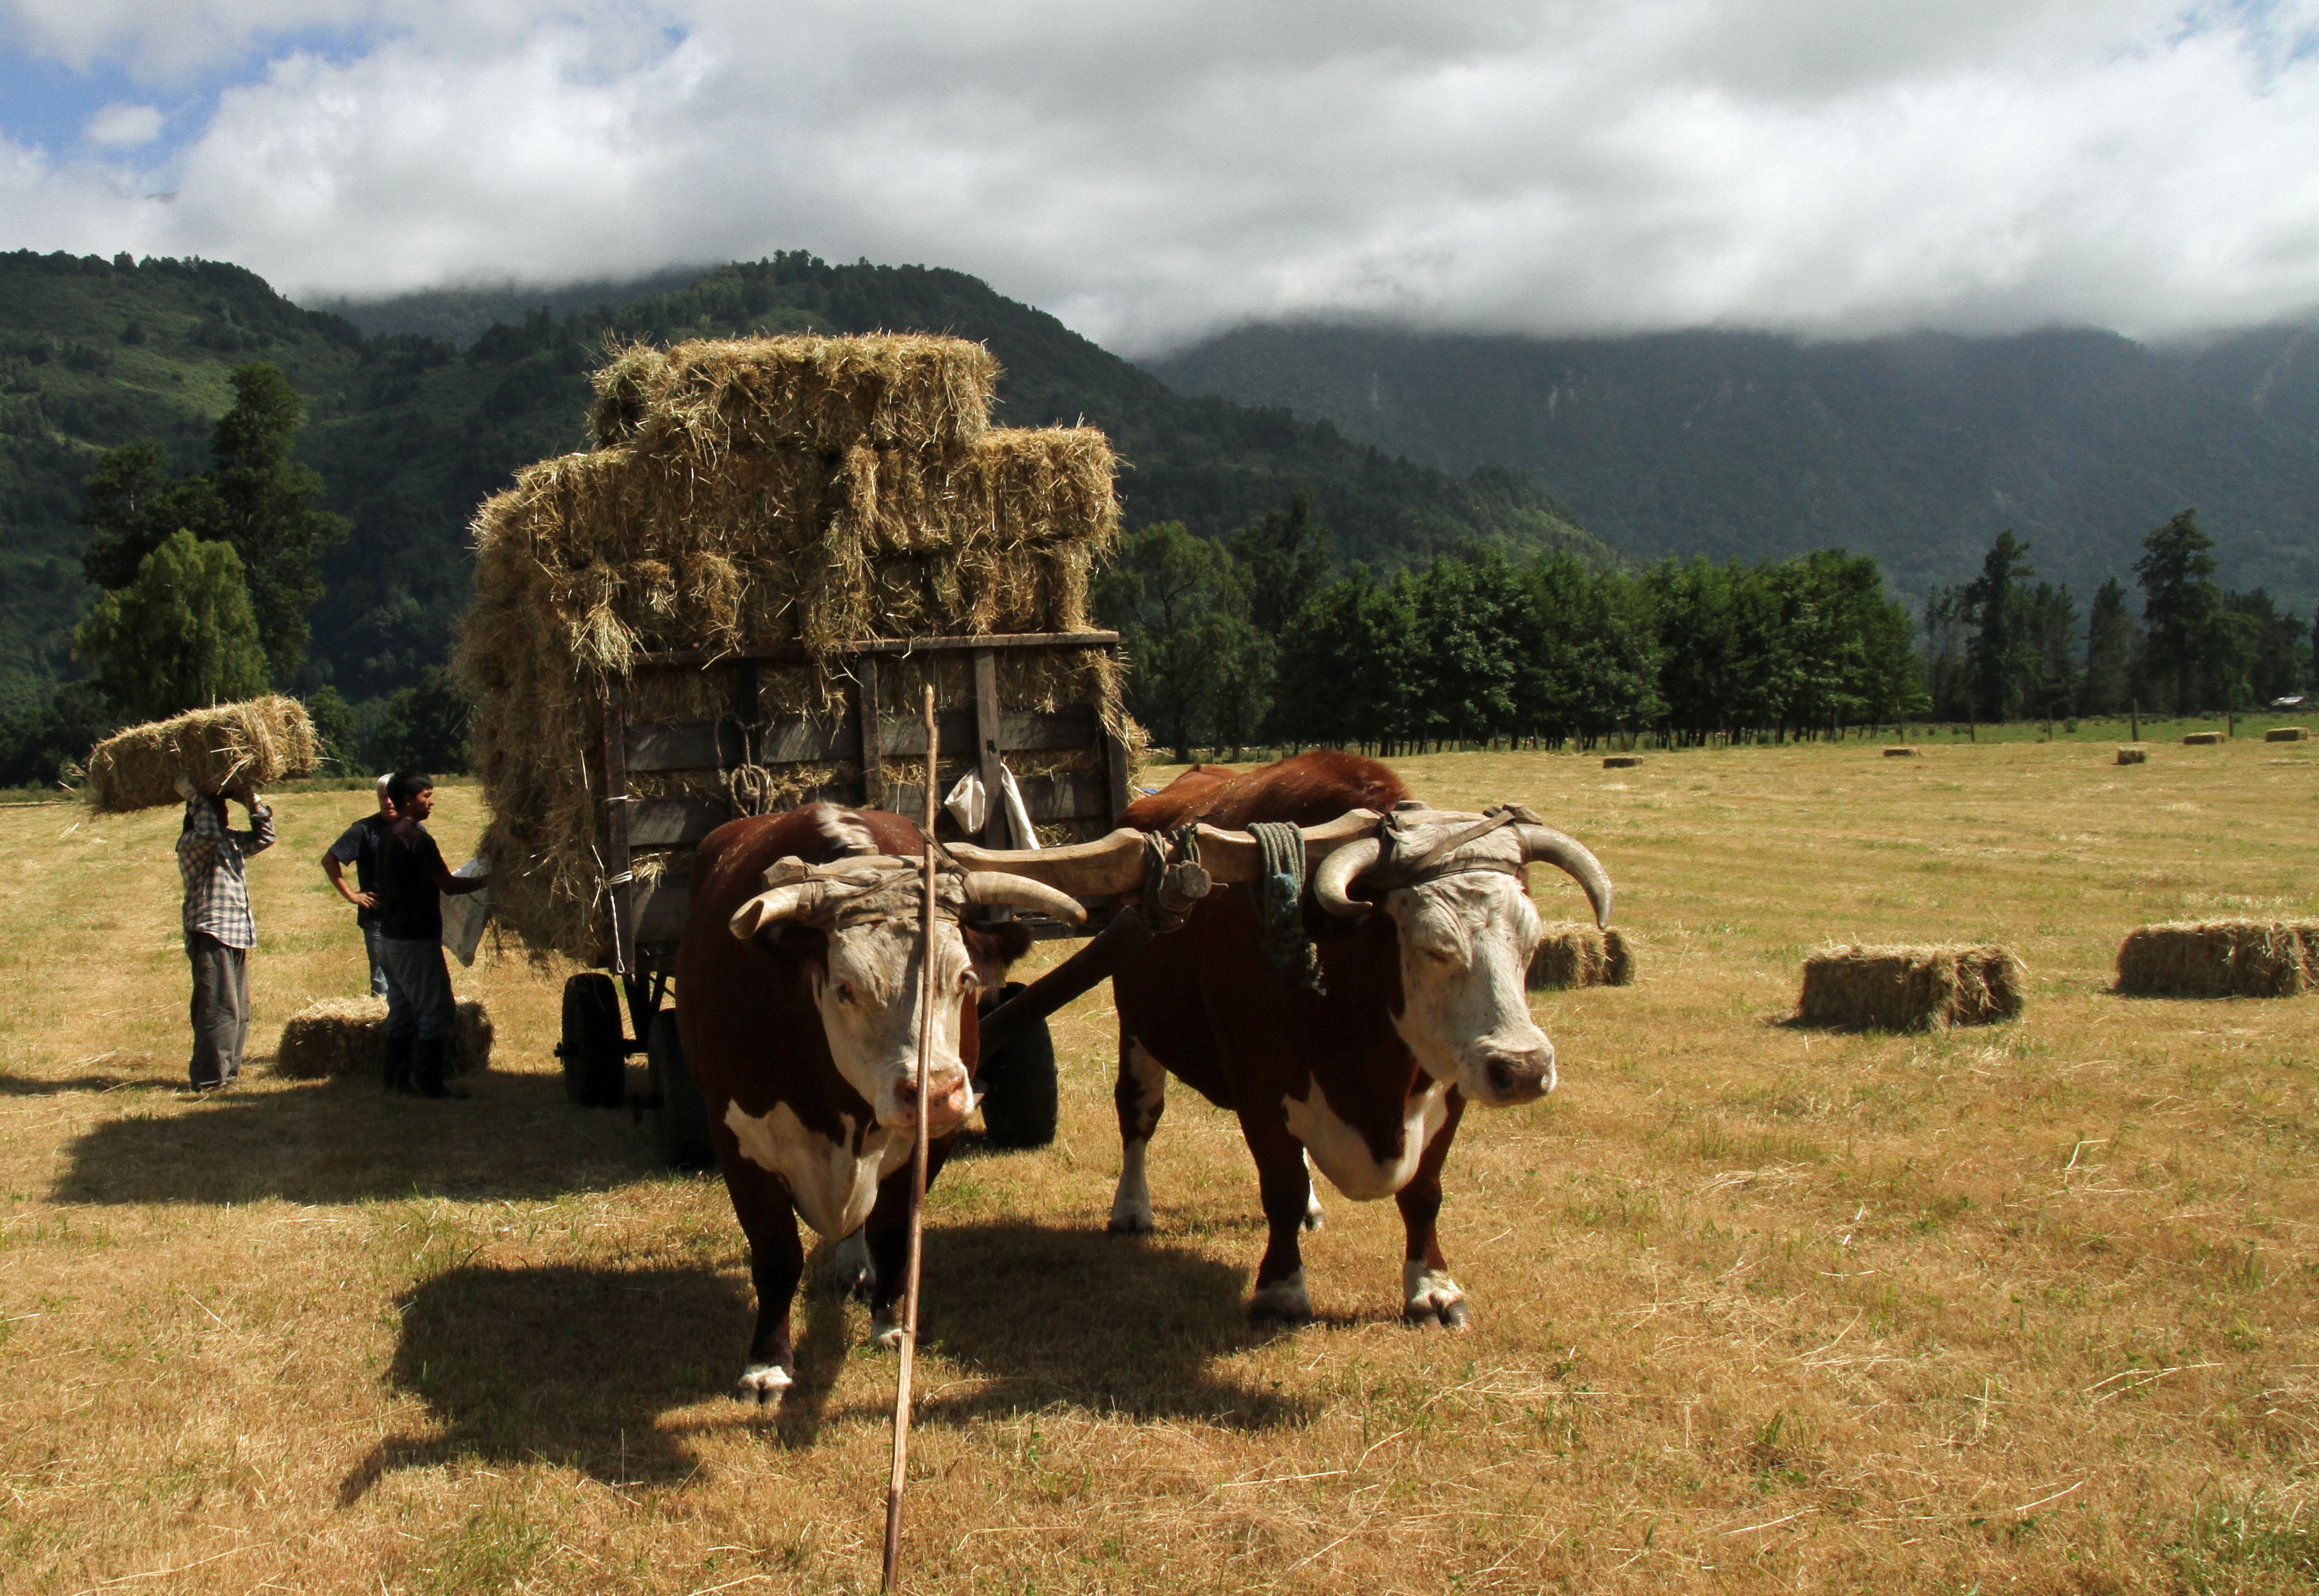
man, landscape, people, field, farm, countryside, country, rural, herd, farming, pasture, grazing, ranch, agriculture, chile, farmer, cows, south, workers, ox, chilean, rural area, pack animal, dairy cow, cattle like mammal